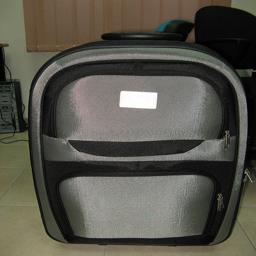
A greay and black piece of luggage sits on a white floor.
a black and silver case with zippers
A large plastic container sitting in a living room.
an image of the back end of a childs car seat
a black and gray suitcase sitting on a tiled floor